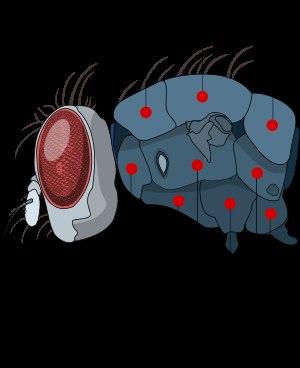
L’anatomie des insectes qui décrit la morphologie de leurs structures externes et internes, et les principales propriétés de ces structures, présente de nombreux points communs avec celle des Arthropodes du sous-embranchement des Hexapodes : le corps est segmenté, les biologistes appelant ces segments des métamères ; l'altération fonctionnelle de la métamérie, appelée tagmatisation, en lien avec l'adaptation aux milieux de vie très diversifiés, se traduit par un corps divisé en trois tagmes céphalique, thoracique et abdominal. La tête est spécialisée dans la fonction sensorielle et trophique avec notamment une paire d'antennes, de yeux composés et des pièces buccales, un thorax à fonction essentiellement locomotrice grâce à trois paires de pattes articulées, et un abdomen, dépourvu d'appendices autres que génitaux, qui a une fonction de digestion, d'excrétion et de reproduction. Les pièces buccales sont visibles et externes, d'où l'appellation ancienne d'Ectognathes ou insectes vrais, ce qui les distinguent des Entognathes, petite classe d'hexapodes, vraisemblablement paraphylétique, aux pièces buccales internes non apparentes.
Chez les insectes, le thorax constitue la deuxième section du corps, située entre la tête et l'abdomen. Comme l'abdomen, il comprend plusieurs segments contigus. Le thorax porte les trois paires de pattes et les ailes éventuelles.